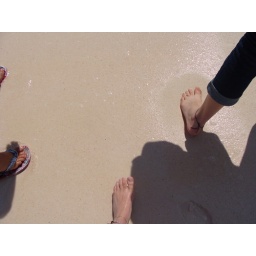
Caroline's first footprints in Bermuda's pink sand